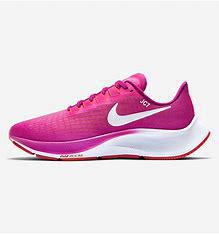
Brand: Nike
Model: Pegasus 41